Robert Kelly (composer)

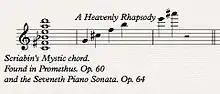
Example from Robert Kelly's "A Heavenly Rhapsody"

Suite for Cello Solo, Op. 28